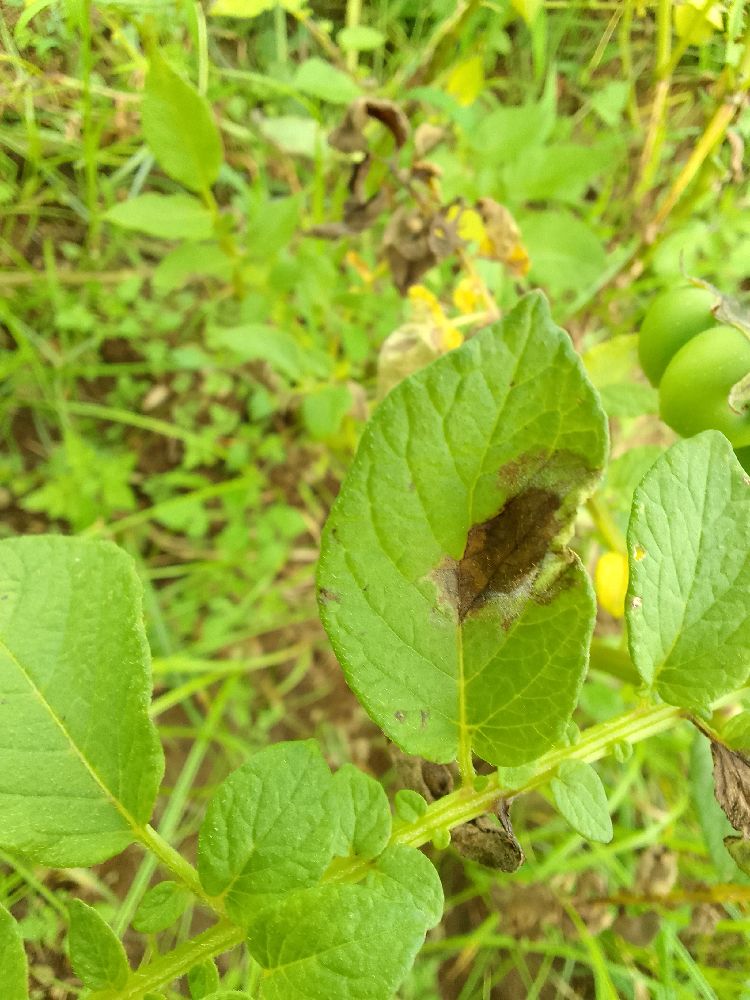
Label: Late blight